David Pellow

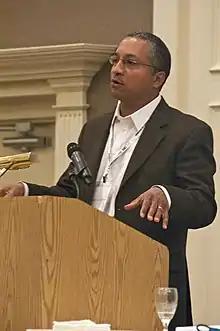
David Pellow in 2012

David Naguib Pellow (born 1969) is an American sociologist who is Dehlsen Chair and Professor of Environmental Studies and Director of the Global Environmental Justice Project at the University of California, Santa Barbara. Previously he was Professor, Don Martindale Endowed Chair, Department of Sociology, University of Minnesota and associate professor of Ethnic Studies at the university of California, San Diego. His area of specialisation include issues concerning environmental justice, race and ethnicity, labour, social protest, animal rights, immigration, free trade agreements, globalization, and the global impacts of the high tech industry in Asia, Latin America and elsewhere.